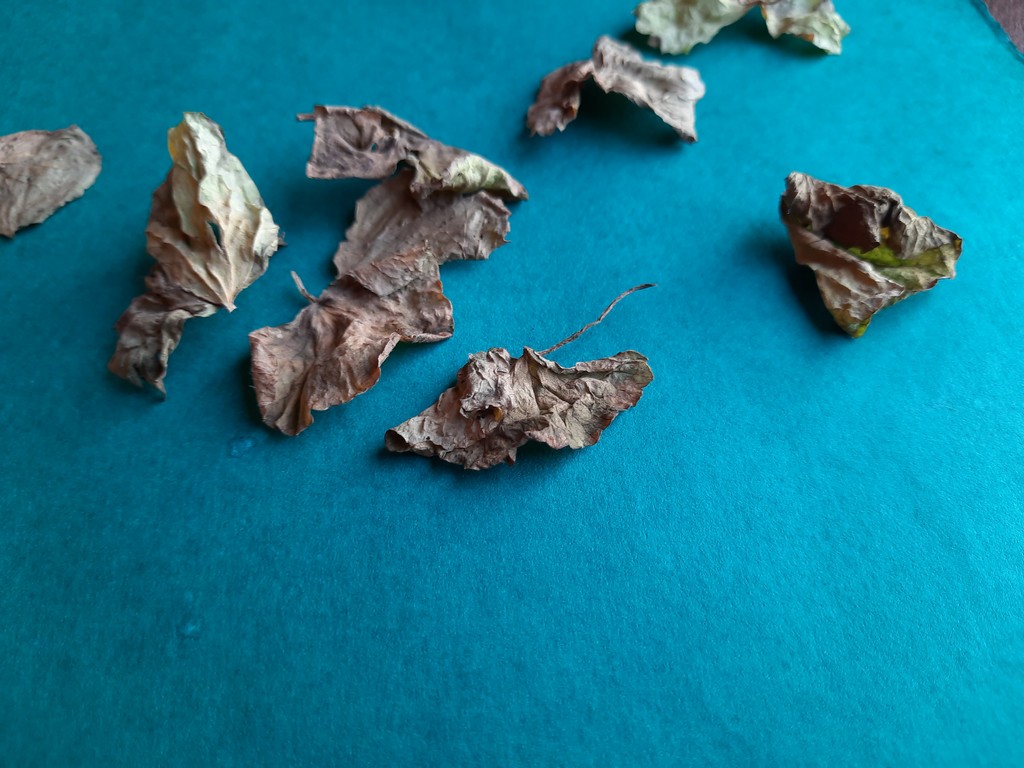
Label: Dried